William Rokeby

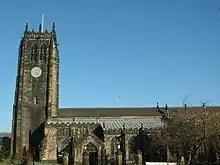
Halifax Minster, where Rokeby's heart is buried

Rokeby made elaborate provisions in his will for the disposal of his remains. In accordance with his wishes, his body was buried in St Oswald's Church, Kirk Sandall, but his heart and bowels were buried in the Church of St John the Baptist, Halifax (now known as Halifax Minster). Mortuary chapels were erected at both spots, which still exist today.